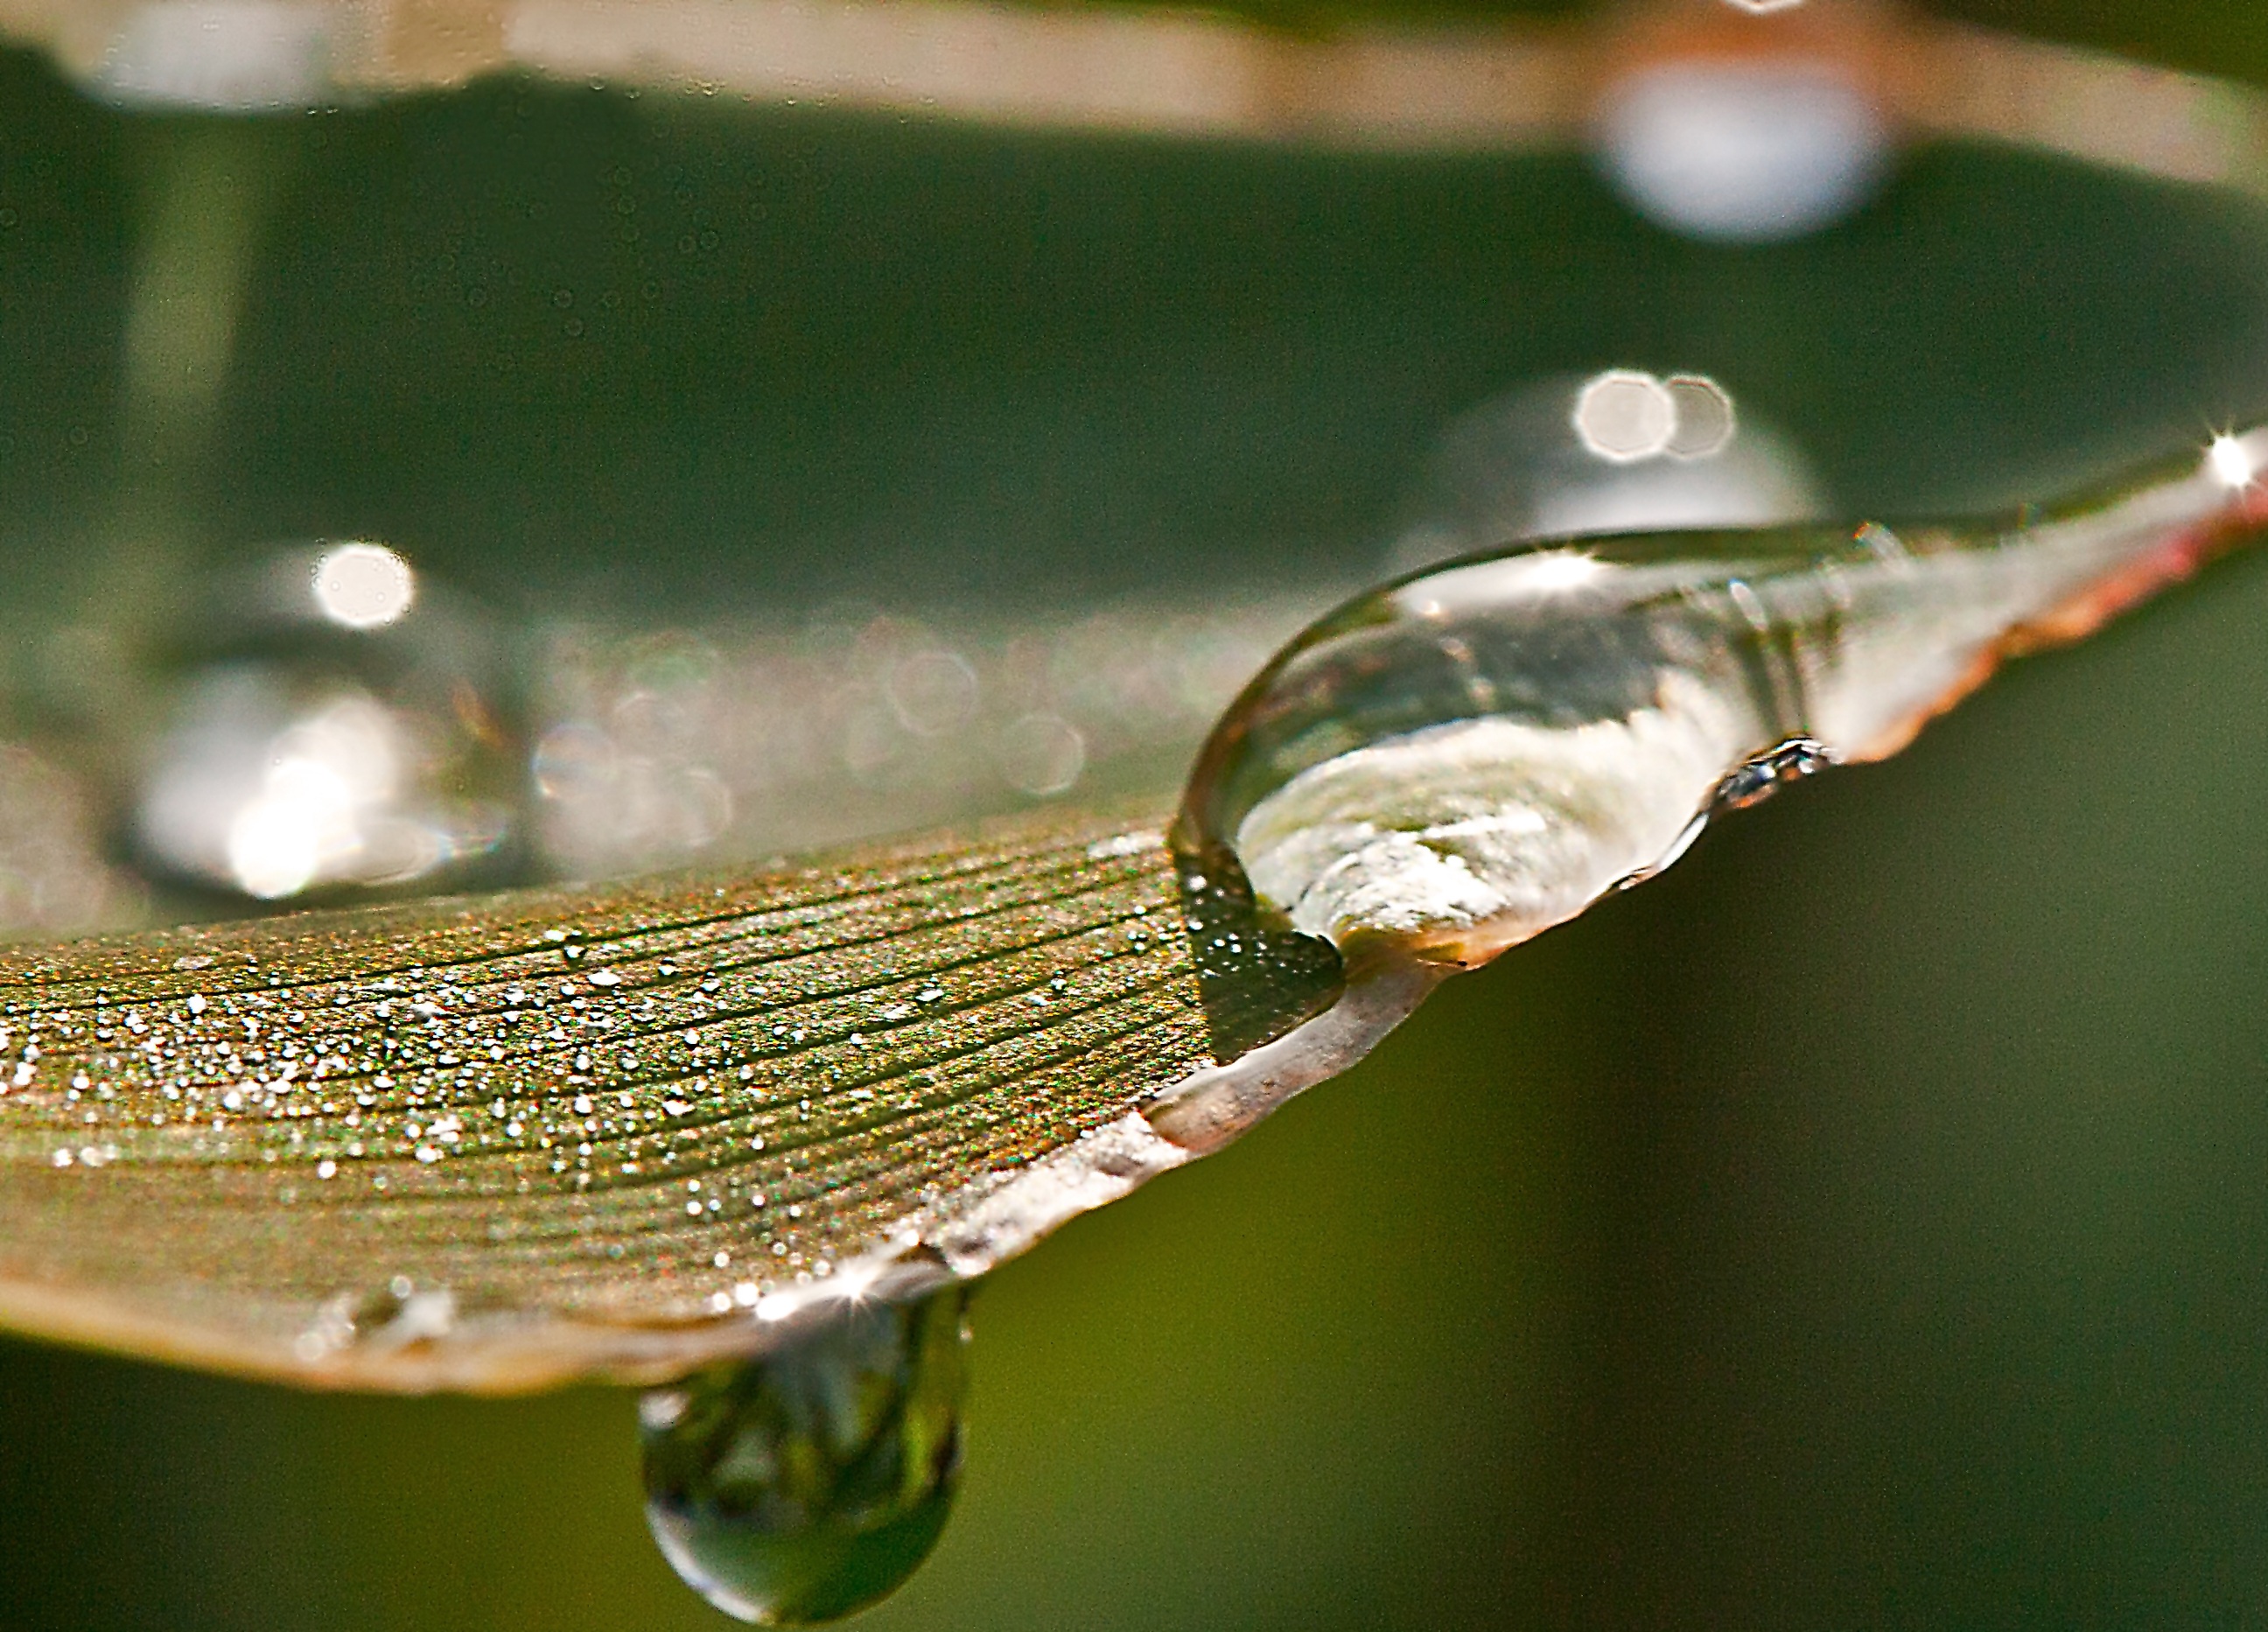
water, nature, grass, branch, drop, dew, plant, photography, leaf, flower, wet, green, reflection, botany, garden, closeup, flora, fauna, close up, rosa, reflections, drops, flares, moisture, drops of water, macro photography, invoice, rain drops, after the rain, plant stem, cannae divided